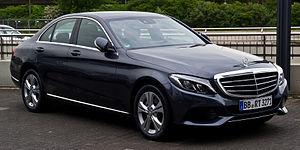
Une familiale routière, ou simplement familiale ou routière, est une automobile du segment D, plus grande et généralement plus puissante qu'une familiale compacte mais plus petite qu'une grande routière. Elles sont faites pour le transport sur de plus longues distances de cinq à six personnes. En Europe, leur taille varie en moyenne de 4,60 m à 4,90 m.
La Mercedes-Benz Classe C est une gamme d'automobile familiale du constructeur allemand Mercedes-Benz existant en berline, break, coupé et cabriolet. Quatre générations se succèdent, lancées en 1993 puis en 2000, en 2007 et enfin en 2014. La première Classe C, datant de 1993, remplace la Mercedes-Benz 190.